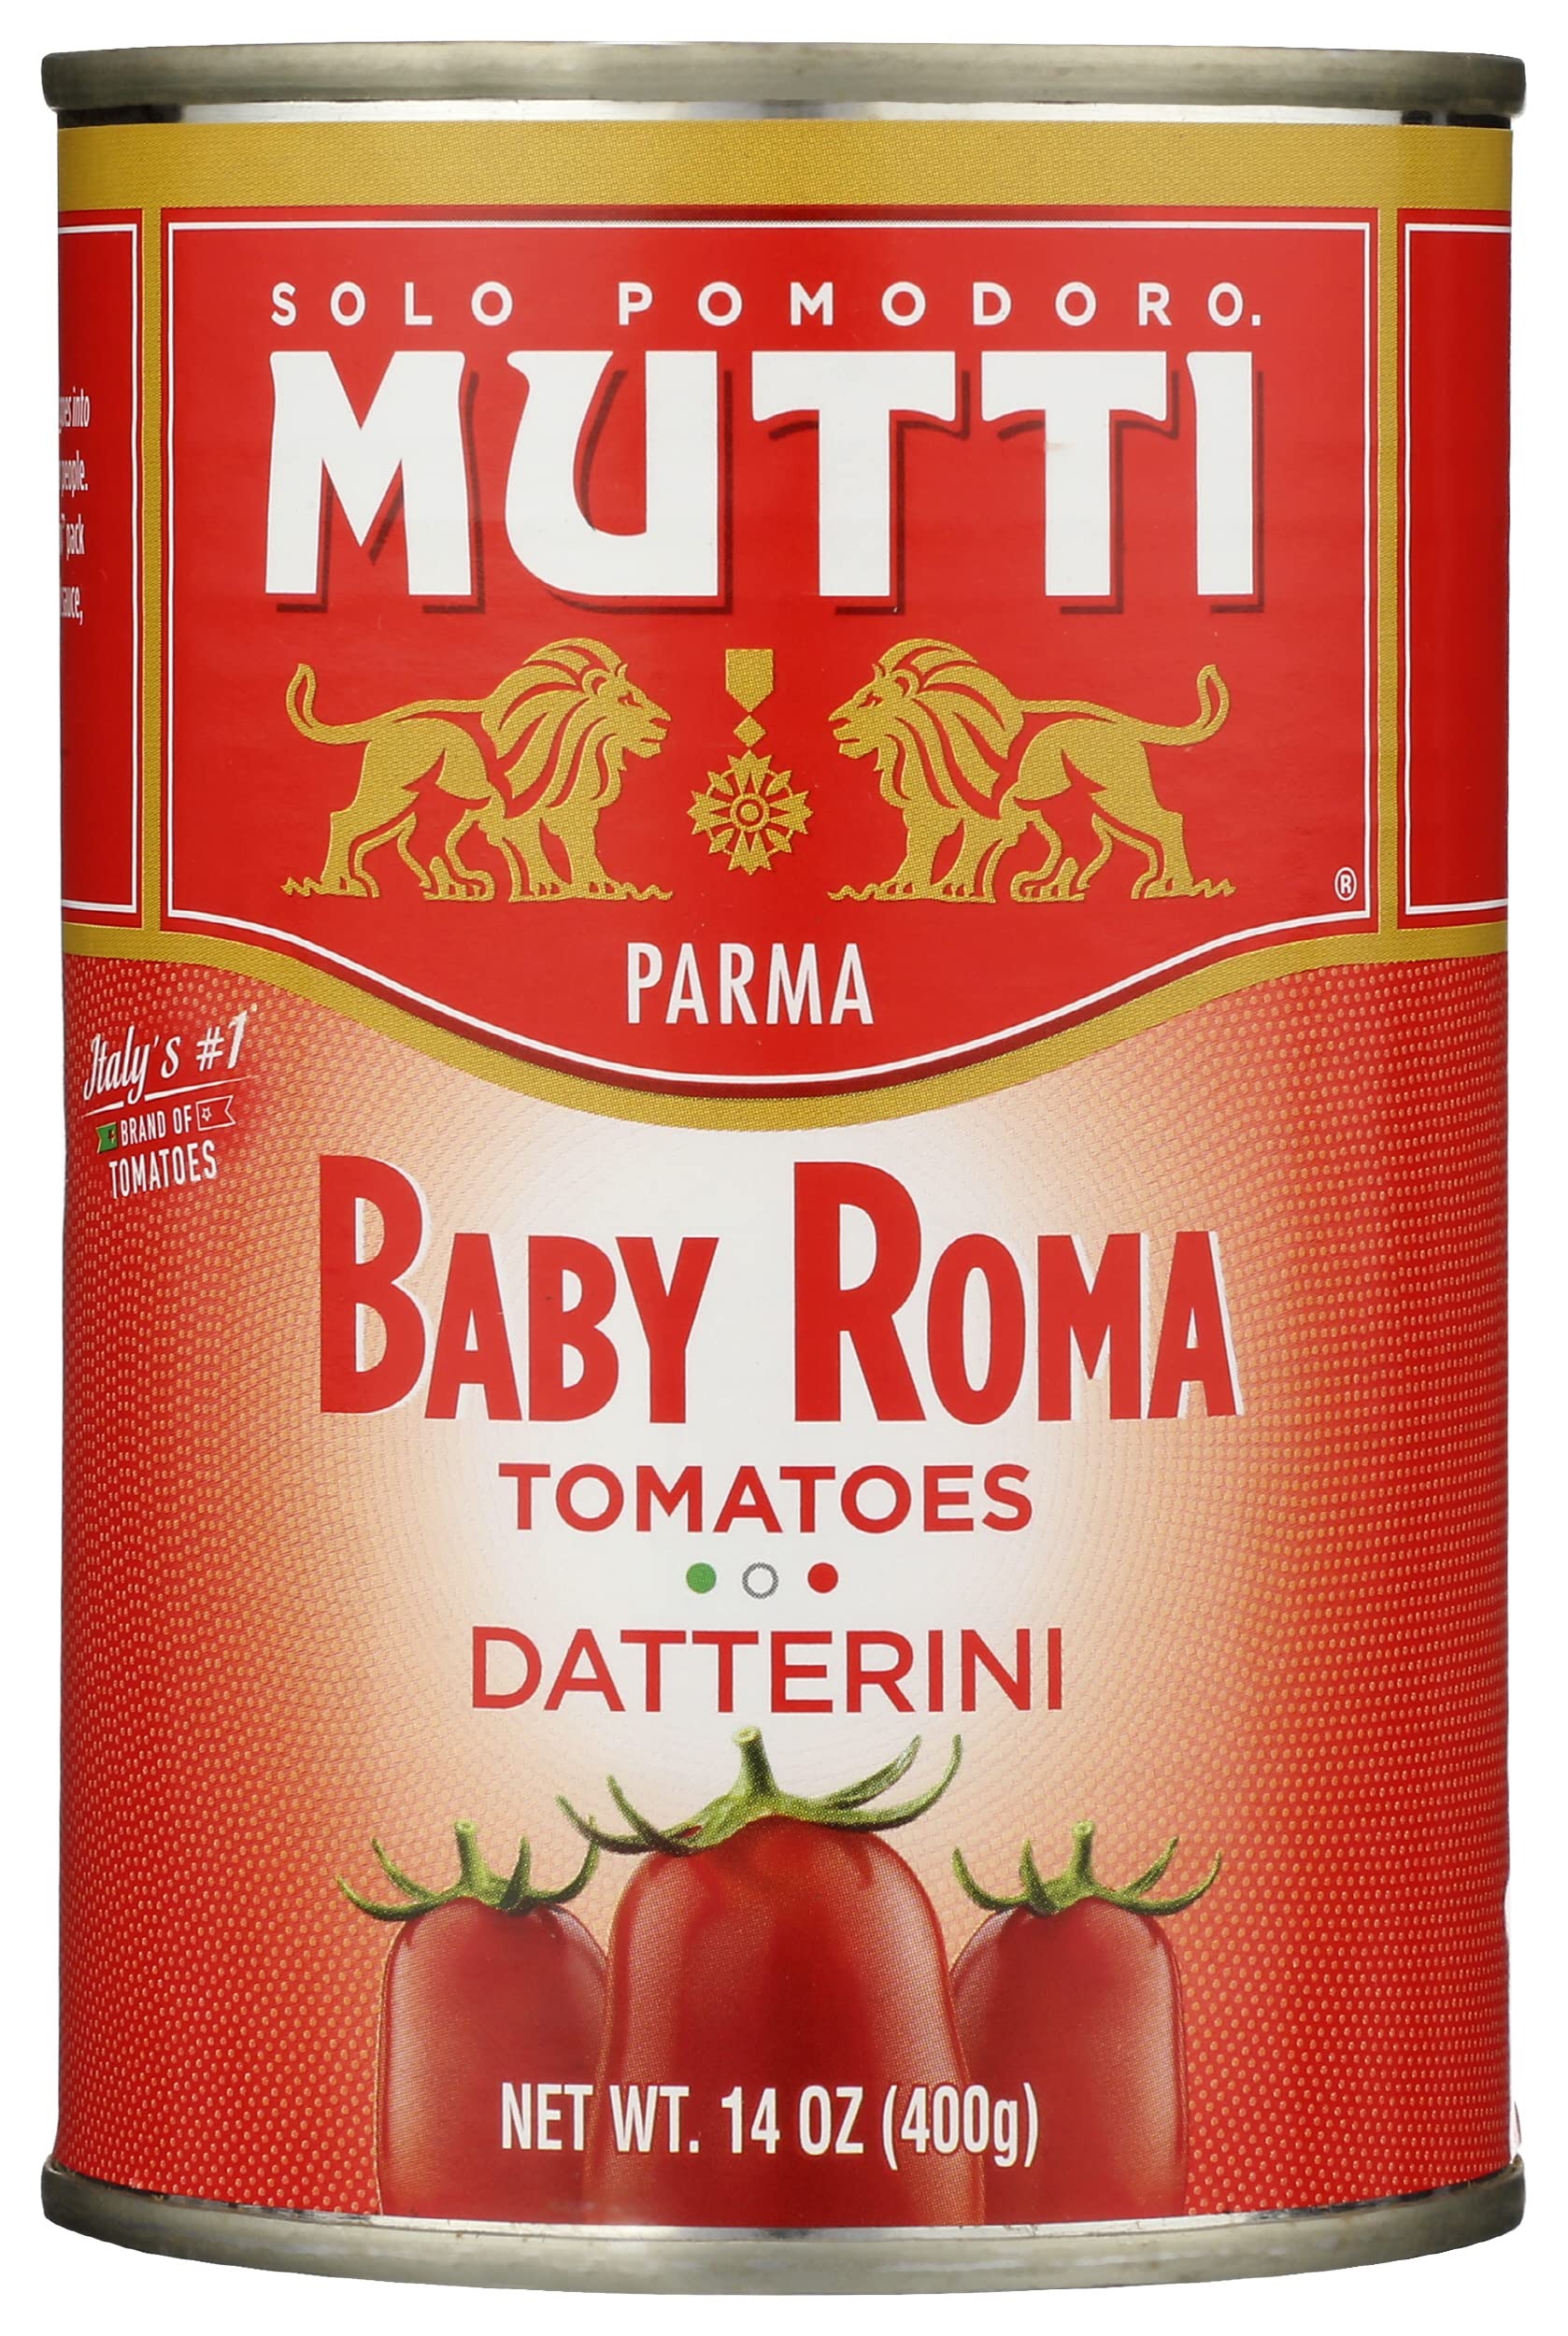
Item Name: Mutti Baby Roma Datterini Tomatoes, No Additives or Preservatives, Vegan, Gluten Free & Non-GMO, 14 Oz (Pack of 12)
Bullet Point: Mutti Baby Roma Datterini Tomatoes, No Additives or Preservatives, Vegan, Gluten Free & Non-GMO, 14 Oz (Pack of 12)
Value: 168.0
Unit: Ounce

Price: 33.09